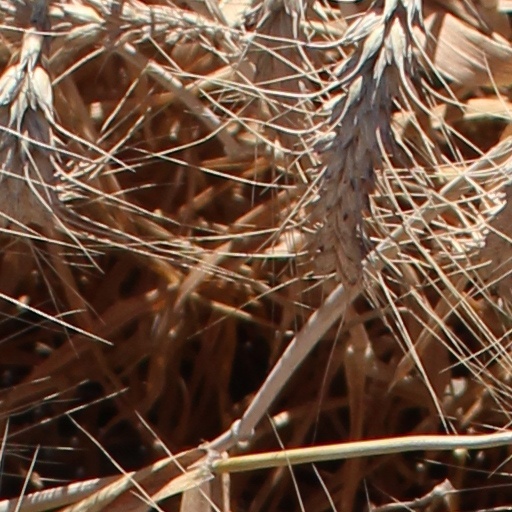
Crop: wheat